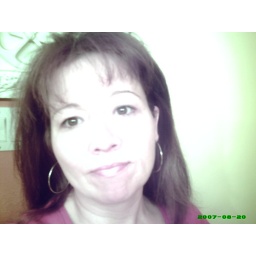
There must be monkeys swinging in our family tree